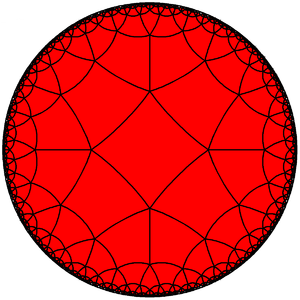
Quadrillage du disque de Poincaré
En géométrie, le disque de Poincaré est un modèle de la géométrie hyperbolique à n dimensions où les points sont situés dans la boule unité ouverte de dimension n et les droites sont soit des arcs de cercles contenus dans le disque et orthogonaux à sa frontière, soit des diamètres de la boule. En plus du modèle de Klein et demi-plan de Poincaré, il a été proposé par Eugenio Beltrami pour démontrer que la consistance de la géométrie hyperbolique était équivalente à la consistance de la géométrie euclidienne.